List of Angel's Friends characters

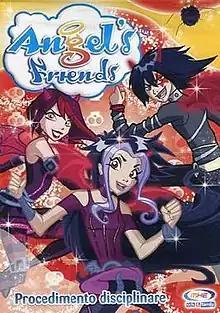
The sixth original DVD cover, featuring, left to right, Kabale, Cabiria, and Sulfus.

In the comic, he is 13 "flashes" old, comes from Sulfur City, where he lives in a cave with his parents, and is repeating the year, due to failing the class several times. He is arrogant, selfish, vain and a liar, but he is afraid of doctors. He is in love with Raf. In the Devil's band, he plays the bass. He is fond of sports such as rafting, surfing, scuba diving, and hacking; he loves dating girls. He has long blue hair, golden eyes, and red wings. His mascot is the snake Basilisk.